Oak Flats, New South Wales

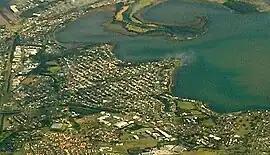
Aerial view of Oak Flats from the east

Oak Flats is a suburb of Shellharbour, New South Wales, Australia situated on the south western shores of Lake Illawarra and within the Illawarra region of New South Wales. It is a residential area, which had a population of 6,840 at the .